Mahi Maratib

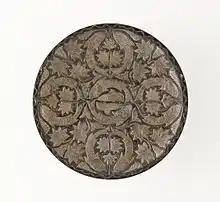
Plate with emblematic pairs of fish ("mahi-ye maratib"), Awadh, Lucknow, circa 1880

The Mahi Maratib was the highest honour bestowed by the emperor during the Mughal Empire. It was introduced during the reign of Mughal emperor Shah Jahan.